Question: Please indicate a possible affordance area of the boxing_punching_bag that can be used for punching
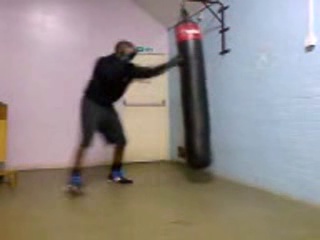
Answer: [174.5, 20, 212.5, 162]